Elsenfeld

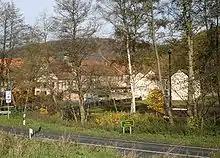
Himmelthal monastery

For 15 years the "Himmelthaler Sommerkonzerte" have been staged at the church of "" (Himmelthal monastery). Furthermore, there is also Elsenfeld's and the Rück Winegrowers’ Association's wine-sampling parlour at the monastery.